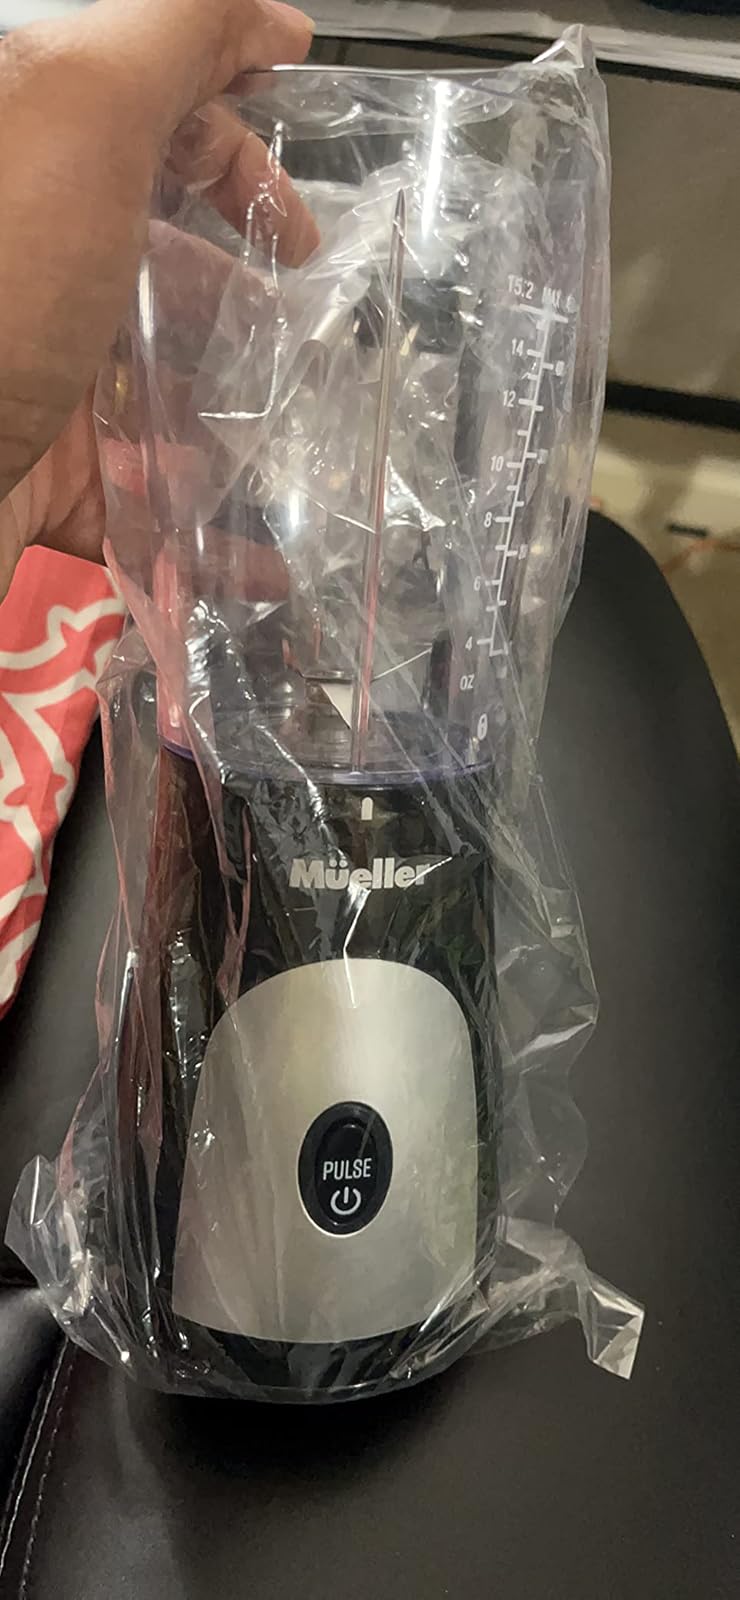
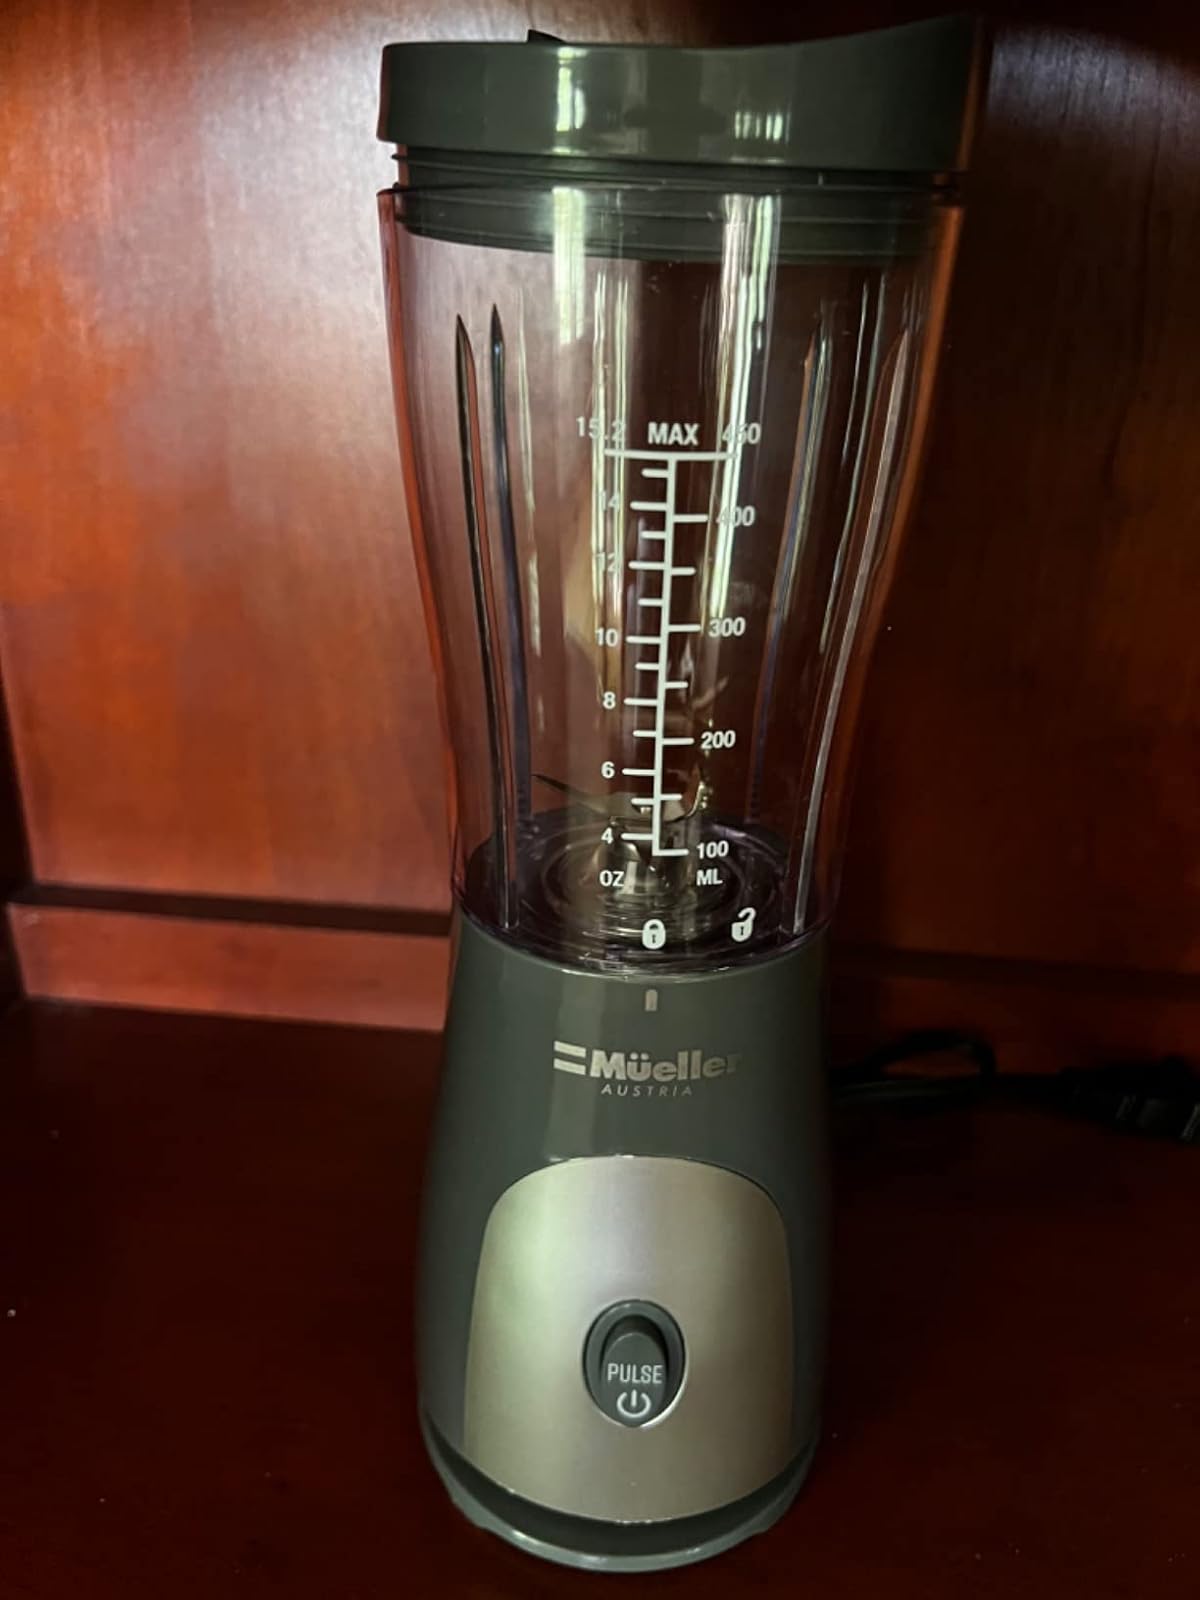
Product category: items_blender
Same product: yes